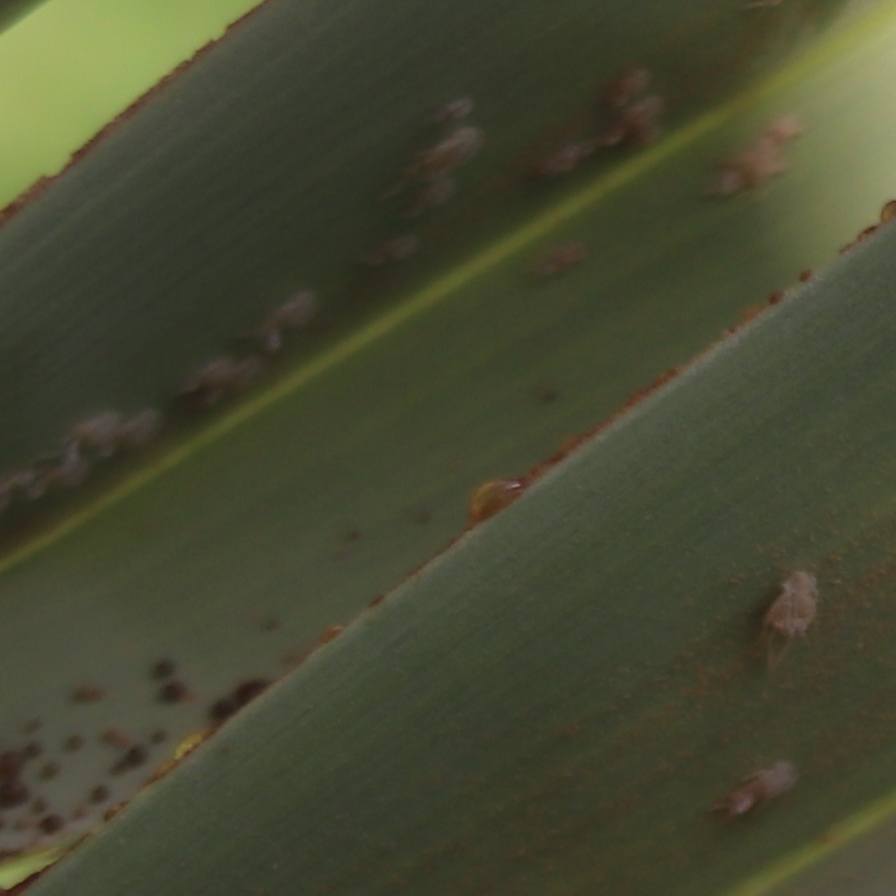
Label: Dubas